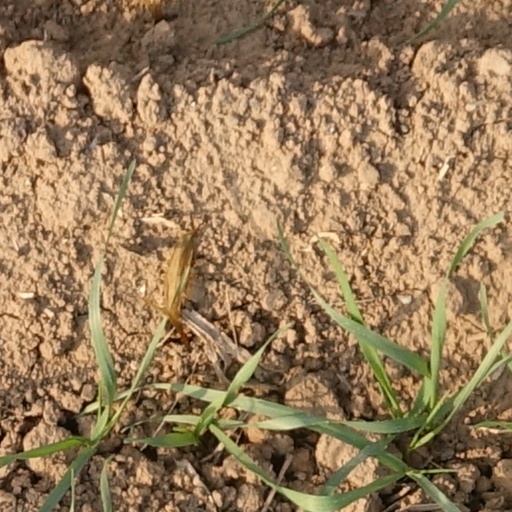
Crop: wheat